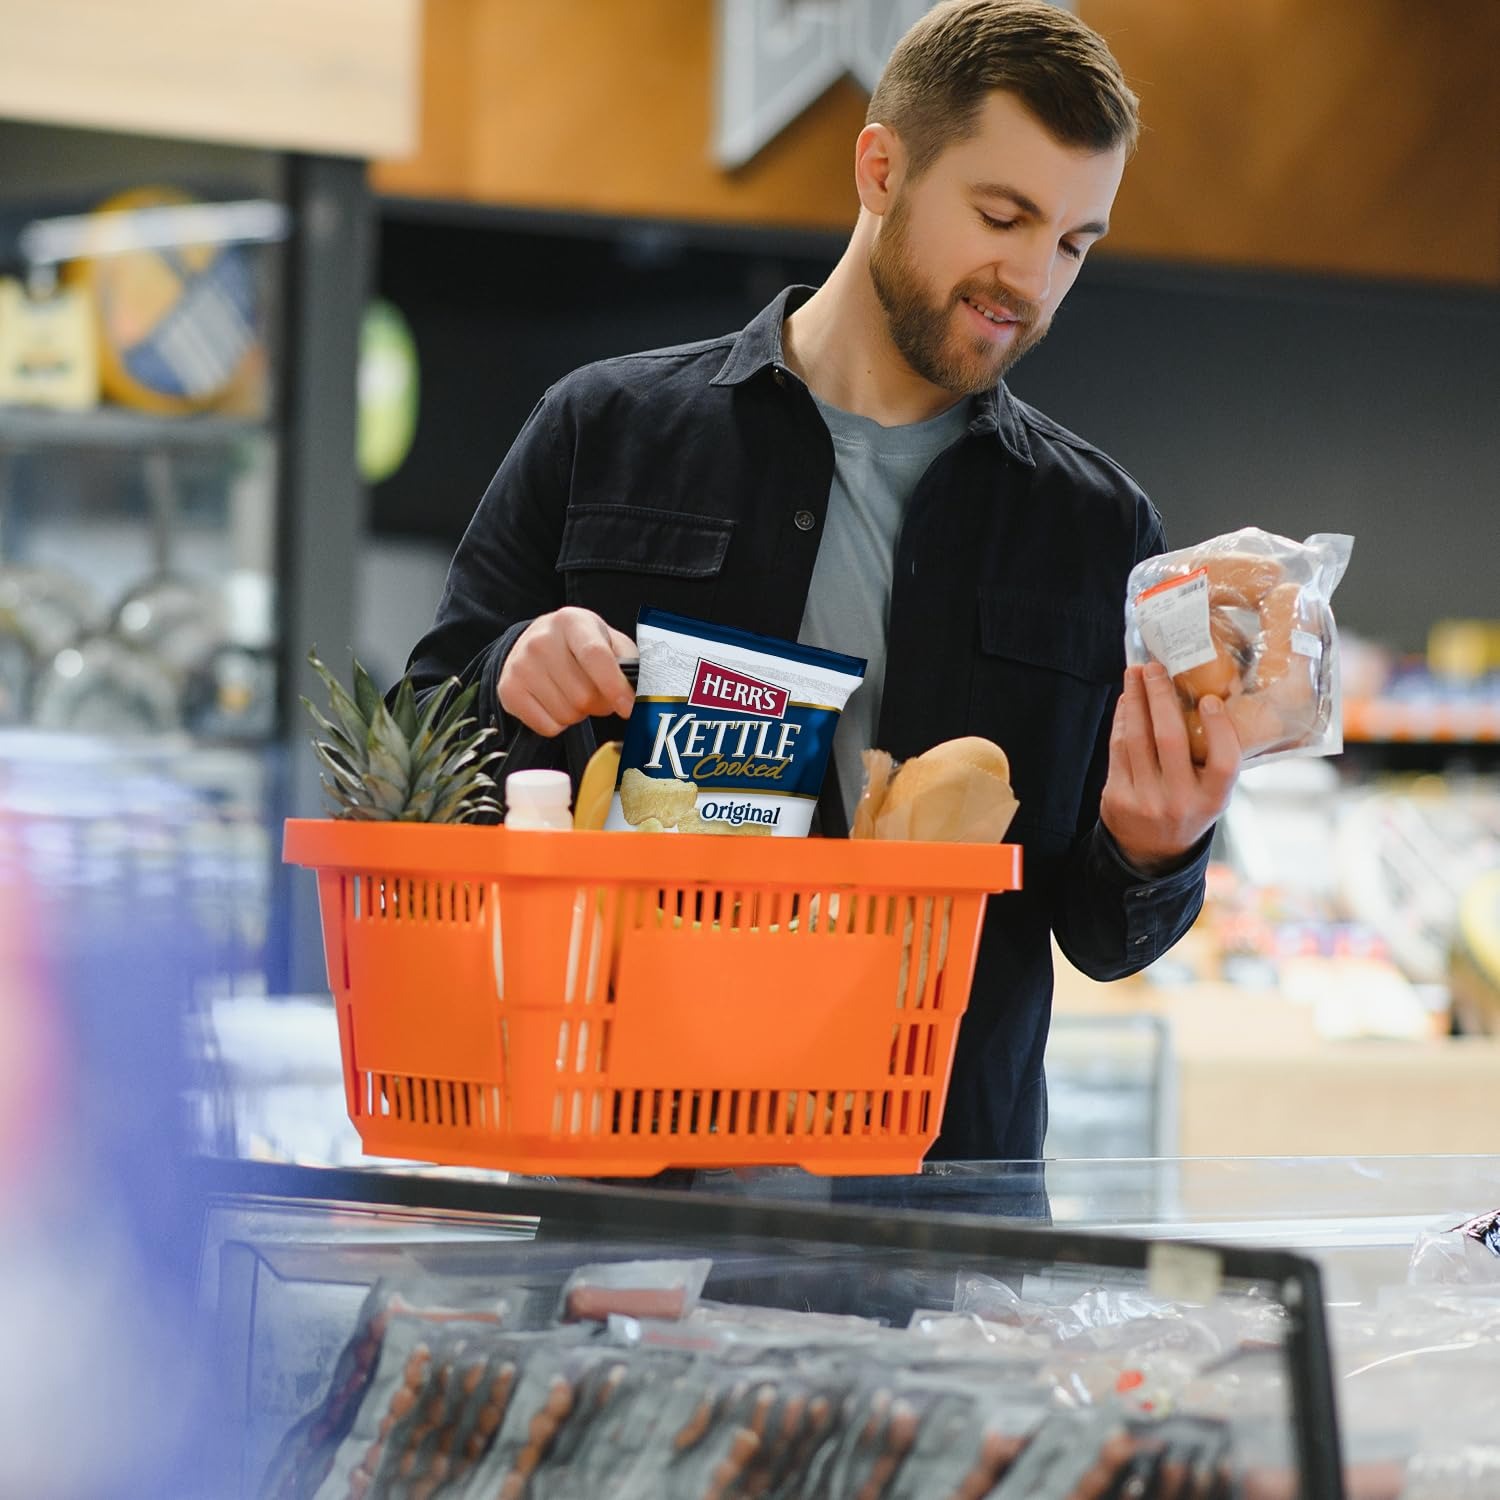
Item Name: Herr's Original Kettle Chips, 2.5 Ounce (Pack of 24 Bags) – Crunchy, Golden Kettle Chips with Classic Flavor – Perfect for Lunches and Road Trips
Bullet Point 1: Classic kettle-cooked potato chips with a satisfying crunch
Bullet Point 2: Made from premium potatoes, cooked to perfection
Bullet Point 3: Gluten-free; 140 calories per 1oz serving; Kosher Pareve
Bullet Point 4: Perfect for snacking on the go or pairing with dips and sandwiches
Bullet Point 5: Shelf life of 45-60 days
Product Description: For those who appreciate a classic snack, Herr’s Original Kettle Cooked Potato Chips offer the perfect balance of flavor and texture. Made from high-quality potatoes and kettle cooked for a heartier crunch, these chips deliver a timeless, satisfying snack experience. Whether you’re enjoying them on their own or pairing them with your favorite dips, Herr’s Original Kettle Cooked Potato Chips are a great choice any time of day.
Value: 60.0
Unit: Ounce

Price: 2.38